William Feiner

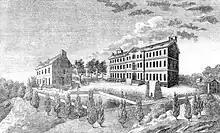
A pen-and-ink drawing of two large multi-storey buildings with many windows

When the president of Georgetown College, Stephen Larigaudelle Dubuisson, was permitted to resign the office, he eagerly sailed to Europe, specifically France. Feiner was appointed president on May 4, 1826, by the Jesuit provincial superior, Francis Dzierozynski. He assumed the office on July 8, 1826, despite suffering from advanced tuberculosis and being unable to speak even basic English; indeed, he never mastered the English language. When he learned of the provincial's order, he is said to have entered Dubuisson's room sobbing and declaring that he was neither competent to hold the office nor desirous of it. While president, Feiner ministered to the congregation at Holy Trinity Church in Georgetown. He also worked as a professor of moral theology in 1828 and of dogmatic theology in 1829.